Proteinopathy

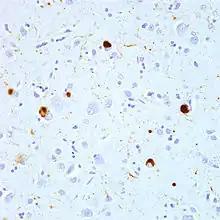
Micrograph of immunostained α-synuclein (brown) in Lewy bodies (large clumps) and Lewy neurites (thread-like structures) in the cerebral cortex of a patient with Lewy body disease, a synucleinopathy. 40X microscope objective.

In most, if not all proteinopathies, a change in the 3-dimensional folding conformation increases the tendency of a specific protein to bind to itself. In this aggregated form, the protein is resistant to clearance and can interfere with the normal capacity of the affected organs. In some cases, misfolding of the protein results in a loss of its usual function. For example, cystic fibrosis is caused by a defective cystic fibrosis transmembrane conductance regulator (CFTR) protein, and in amyotrophic lateral sclerosis / frontotemporal lobar degeneration (FTLD), certain gene-regulating proteins inappropriately aggregate in the cytoplasm, and thus are unable to perform their normal tasks within the nucleus.